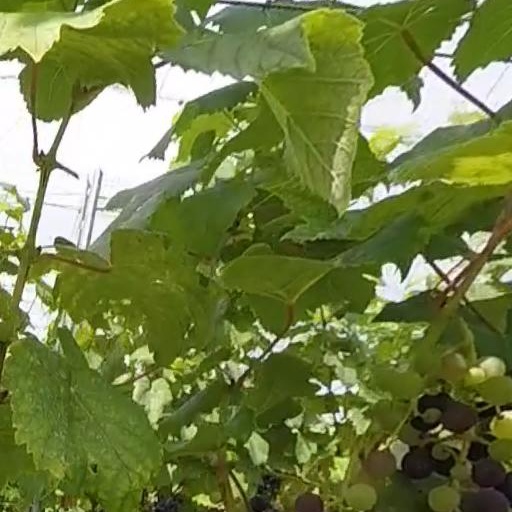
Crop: grape